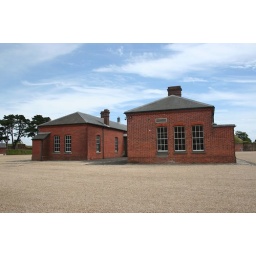
Main building in parade ground